Lalitha Lenin

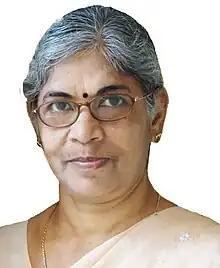

Lalitha Lenin (born 17 July 1946, in Thrithalloor, Thrissur, Kerala) is an Indian poet in Malayalam.